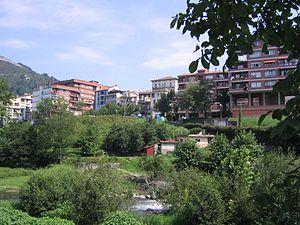
Zestoa en basque ou Cestona en espagnol est une commune du Guipuscoa dans la communauté autonome du Pays basque en Espagne.